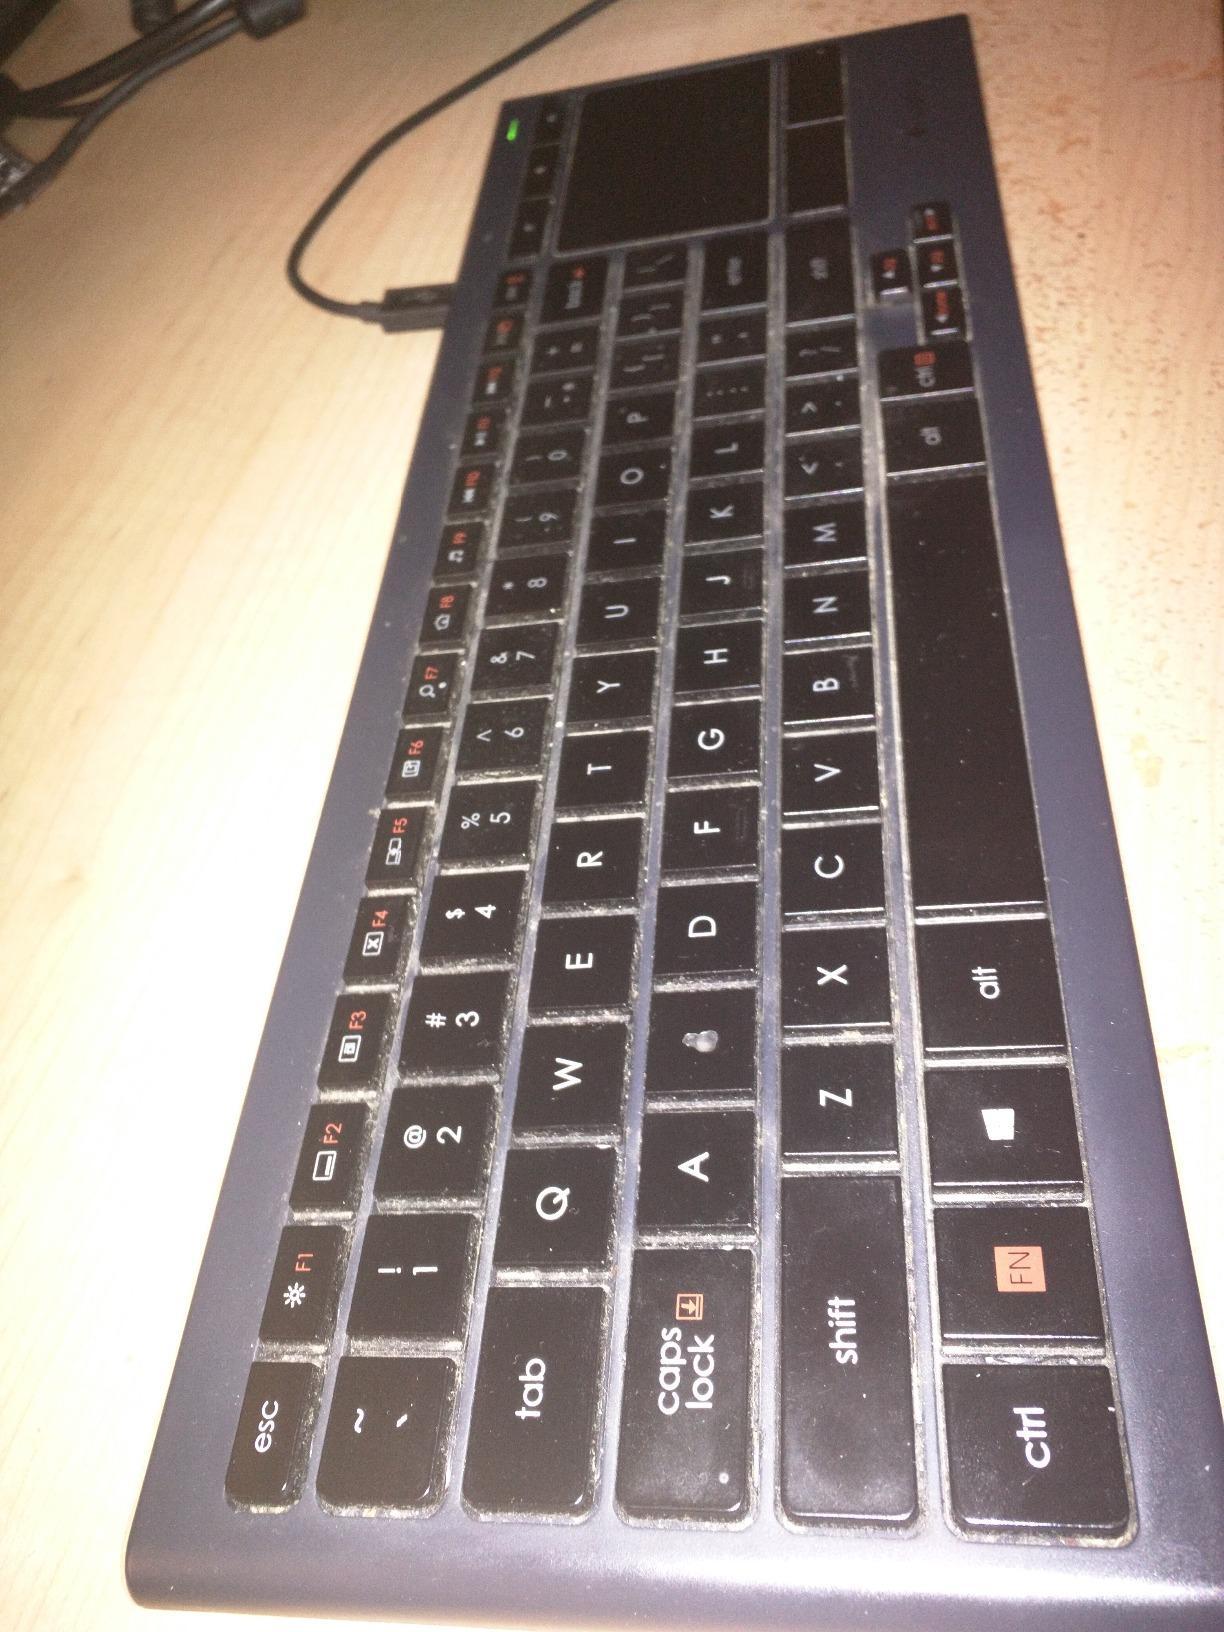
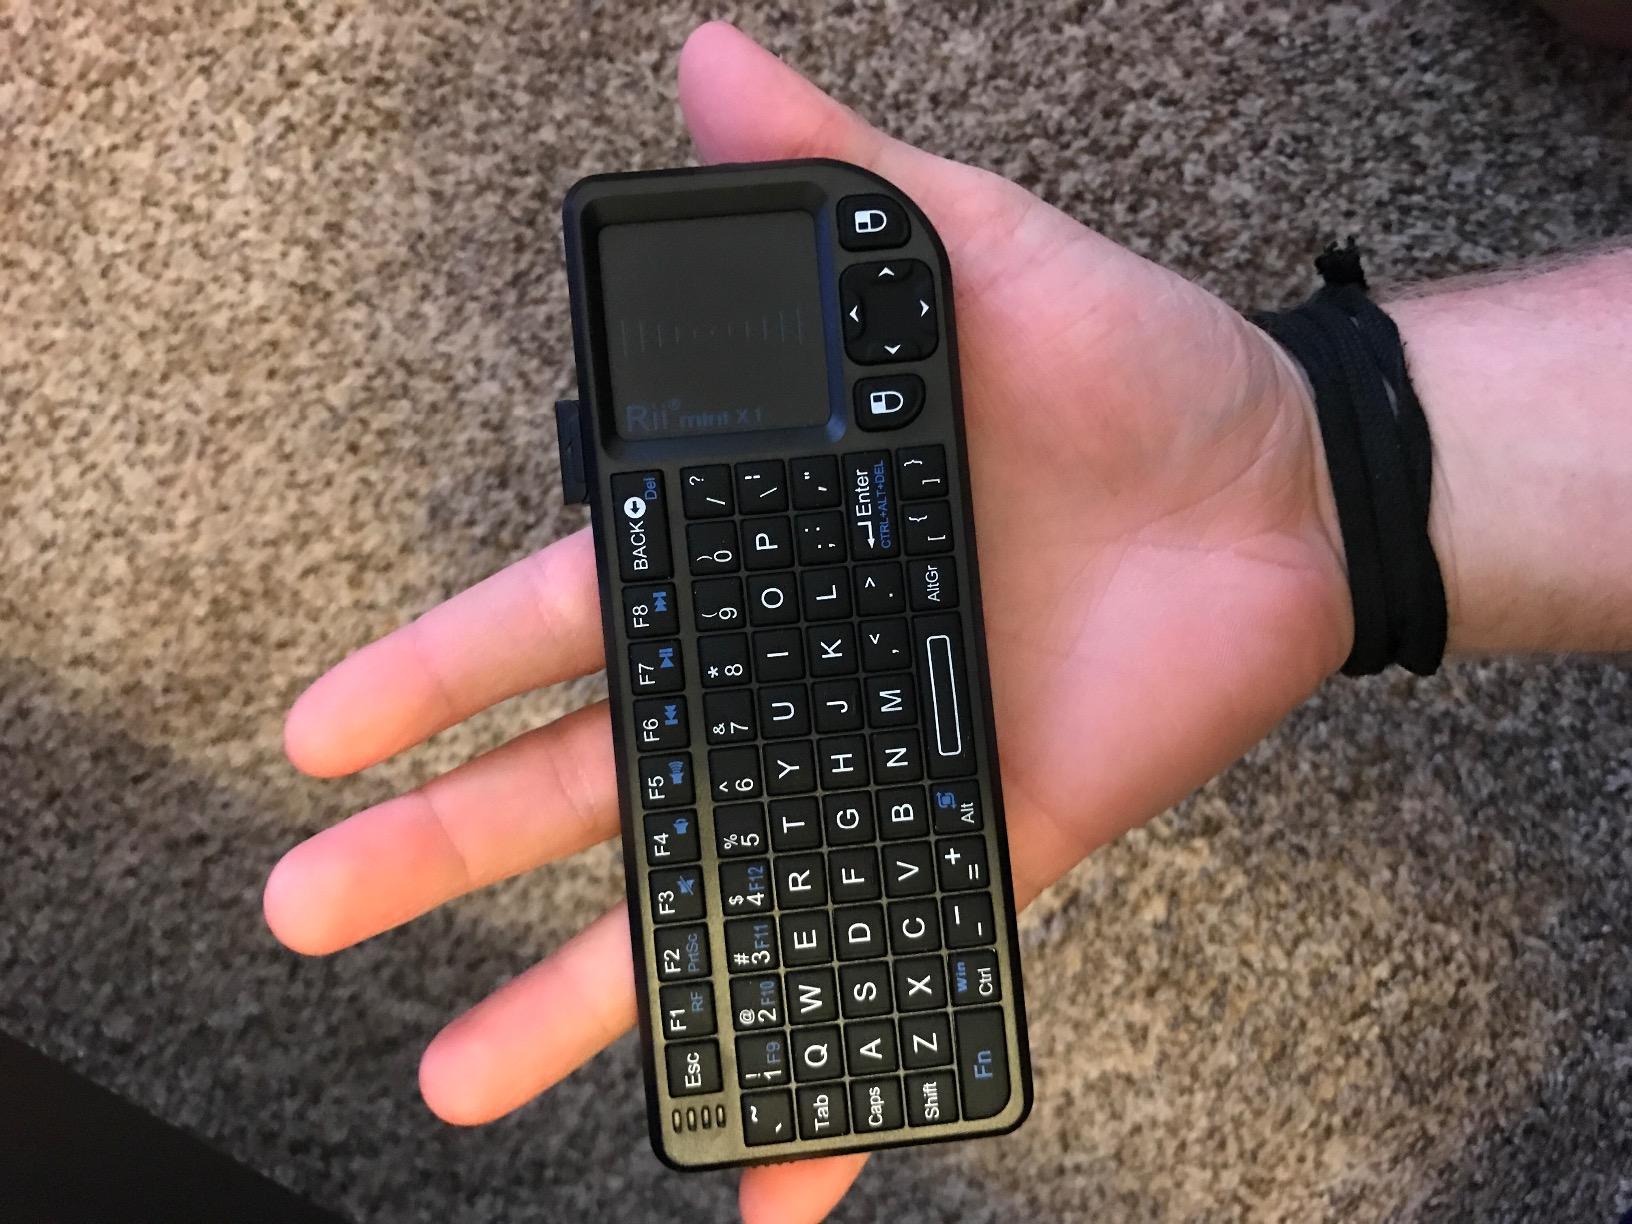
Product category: keyboard
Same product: no